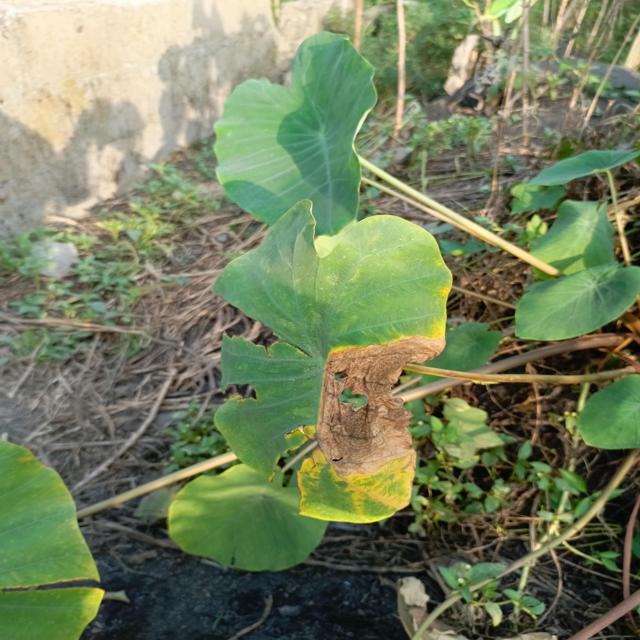
Label: Late_Blight